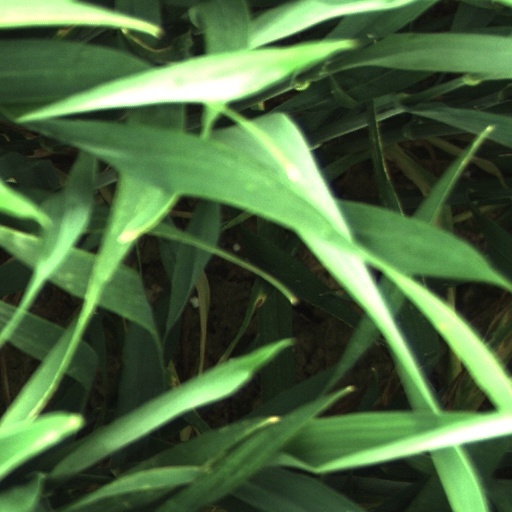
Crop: wheat